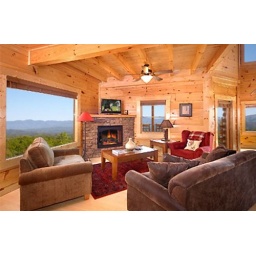
High-end couches, stone fireplaces, big screen TVs in every living room.